Scottish Television

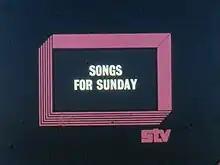
STV programme caption

During the 1970s and 1980s, Scottish Television produced a range of religious programming including weekly church services, half-hour religious programmes on a Sunday, religious contributions to the new Channel 4, the epilogue "Late Call", and occasional documentaries, produced by Executive Producer Rev. Dr Nelson Gray, a Minister of the Congregational Church, and Rev. Eric Hudson, a Minister of the Church of Scotland but as the public service broadcasting requirement receded during the 1990s, the amount of religious programmes were gradually phased out.